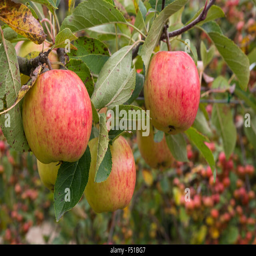
person growing on a tree